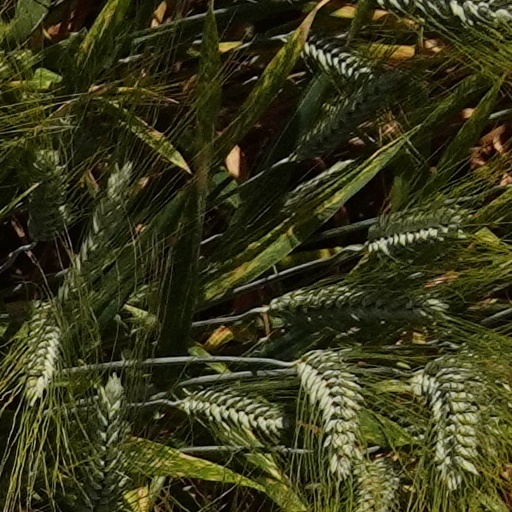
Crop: wheat